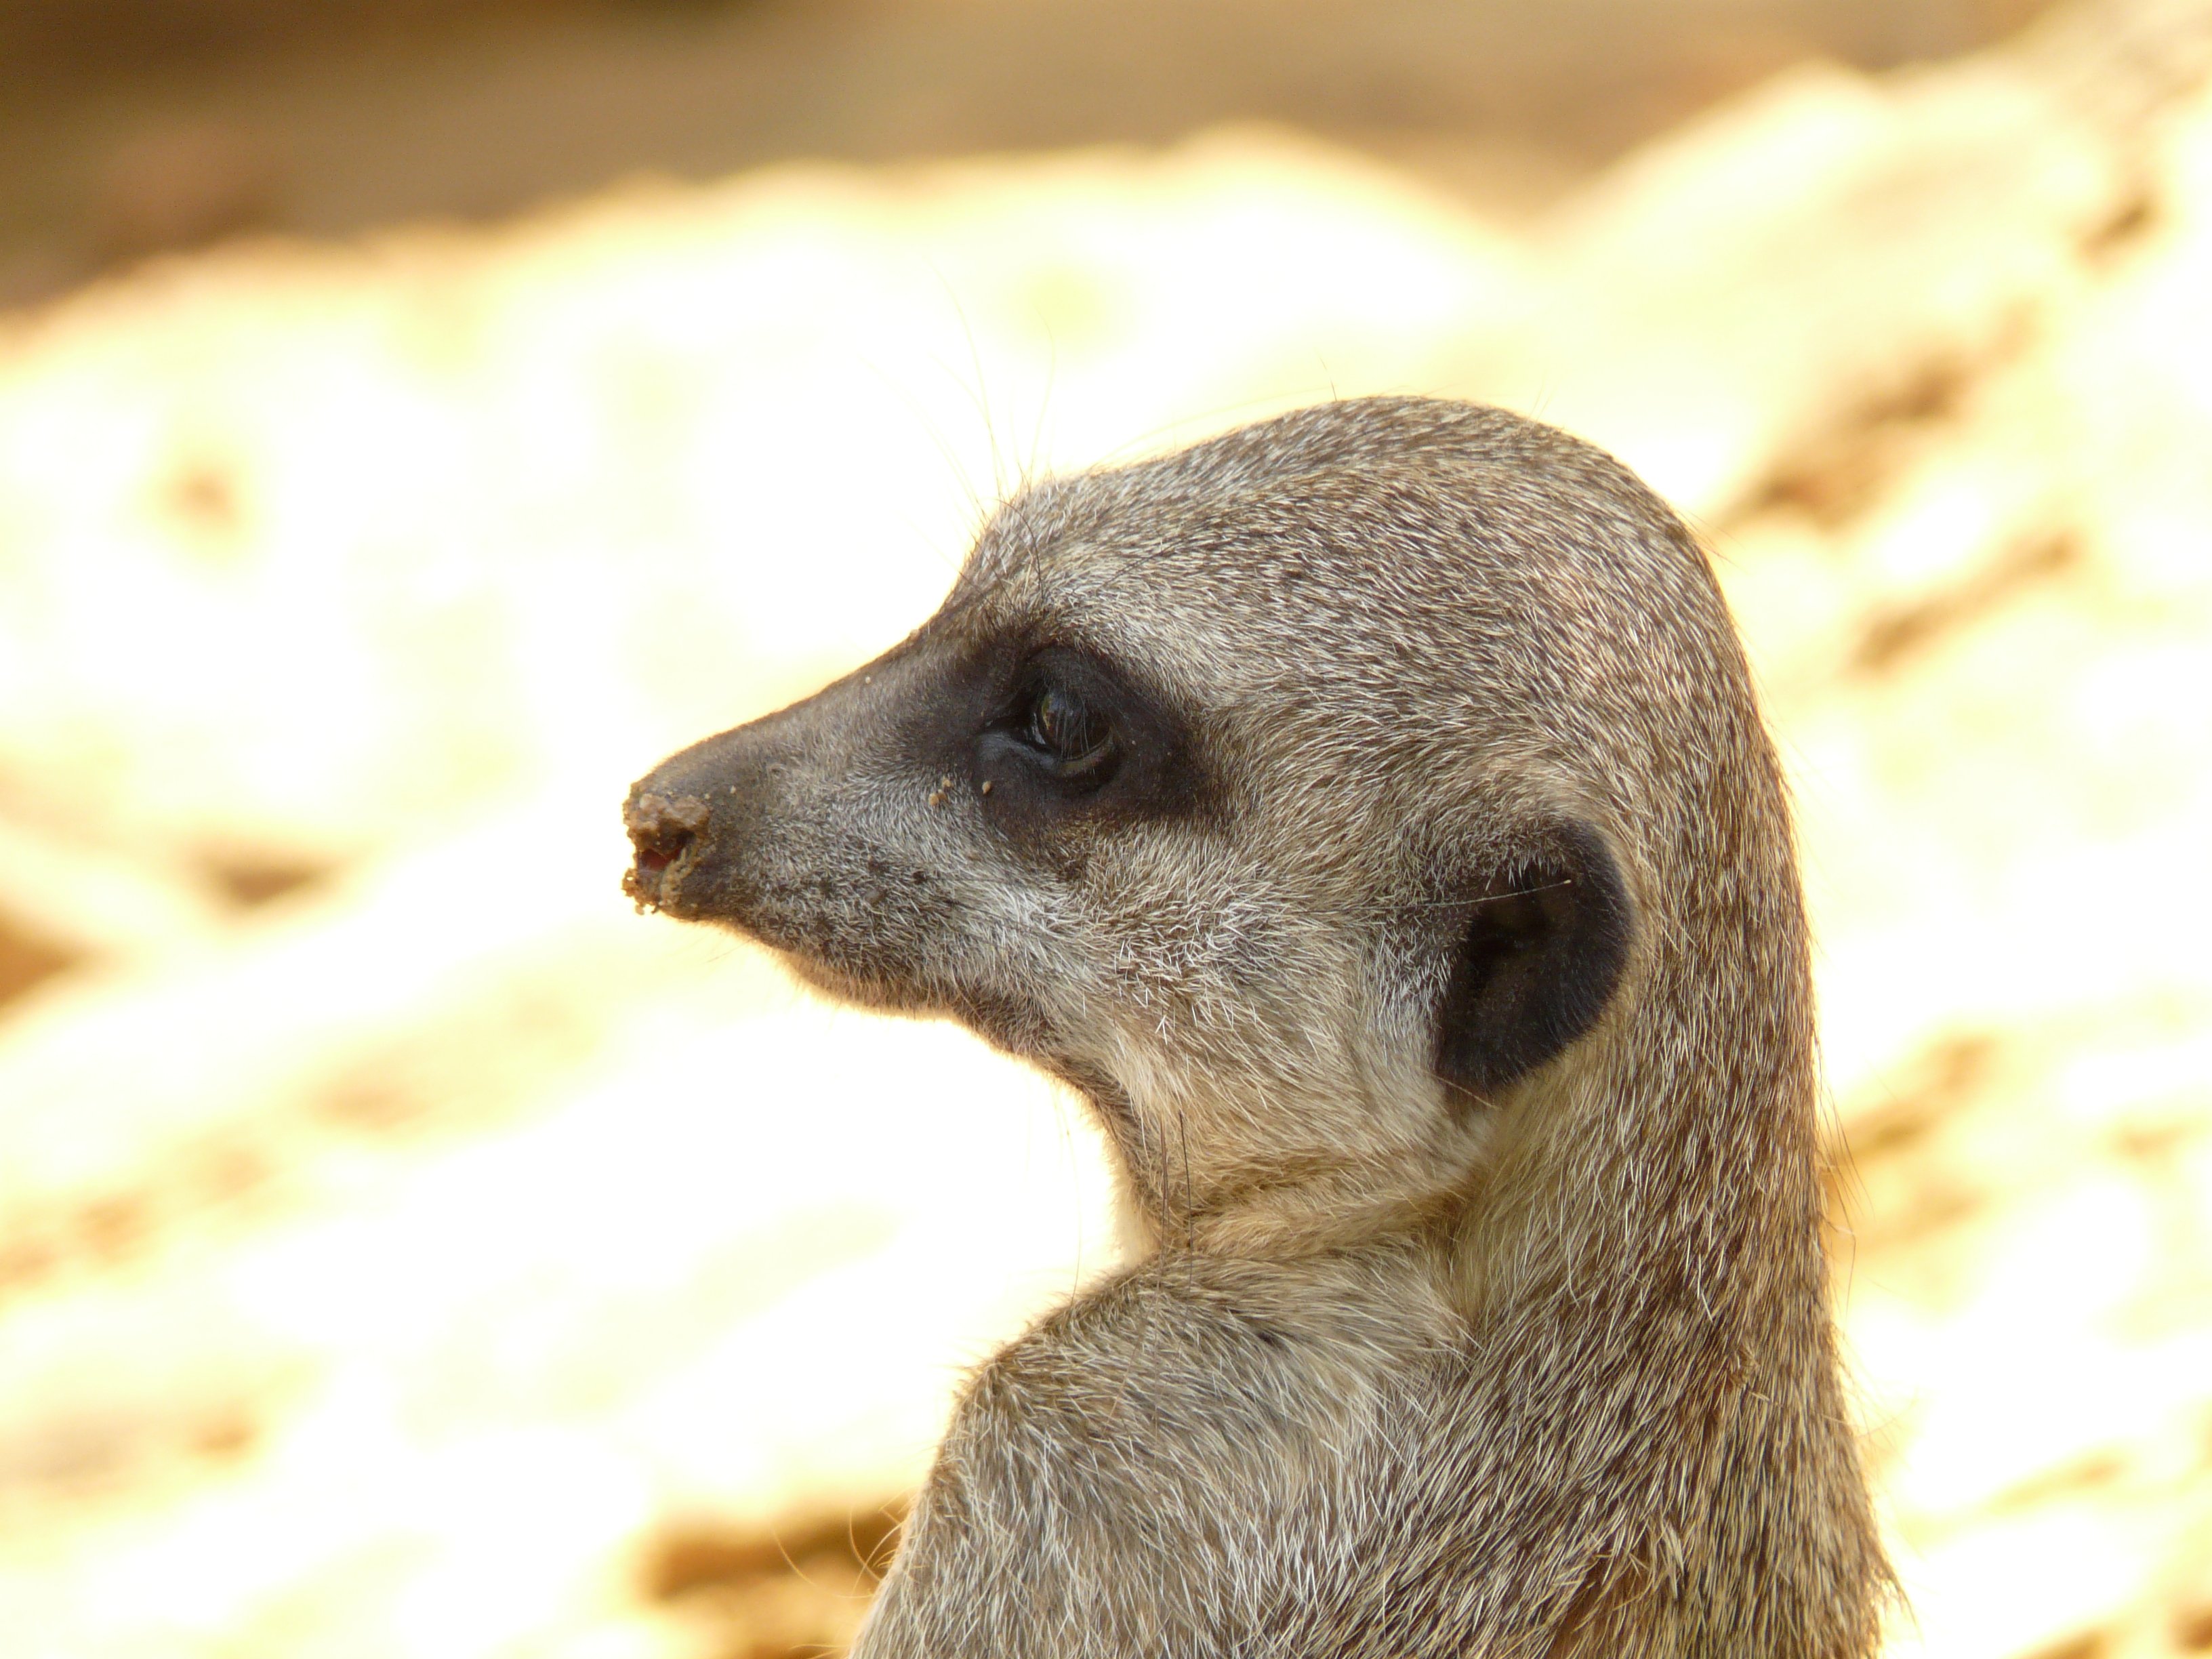
watch, animal, wildlife, zoo, africa, mammal, fauna, close up, whiskers, vertebrate, funny, guard, meerkat, mongoose, zwergmanguste, active, lively, ausschau, kinkajou